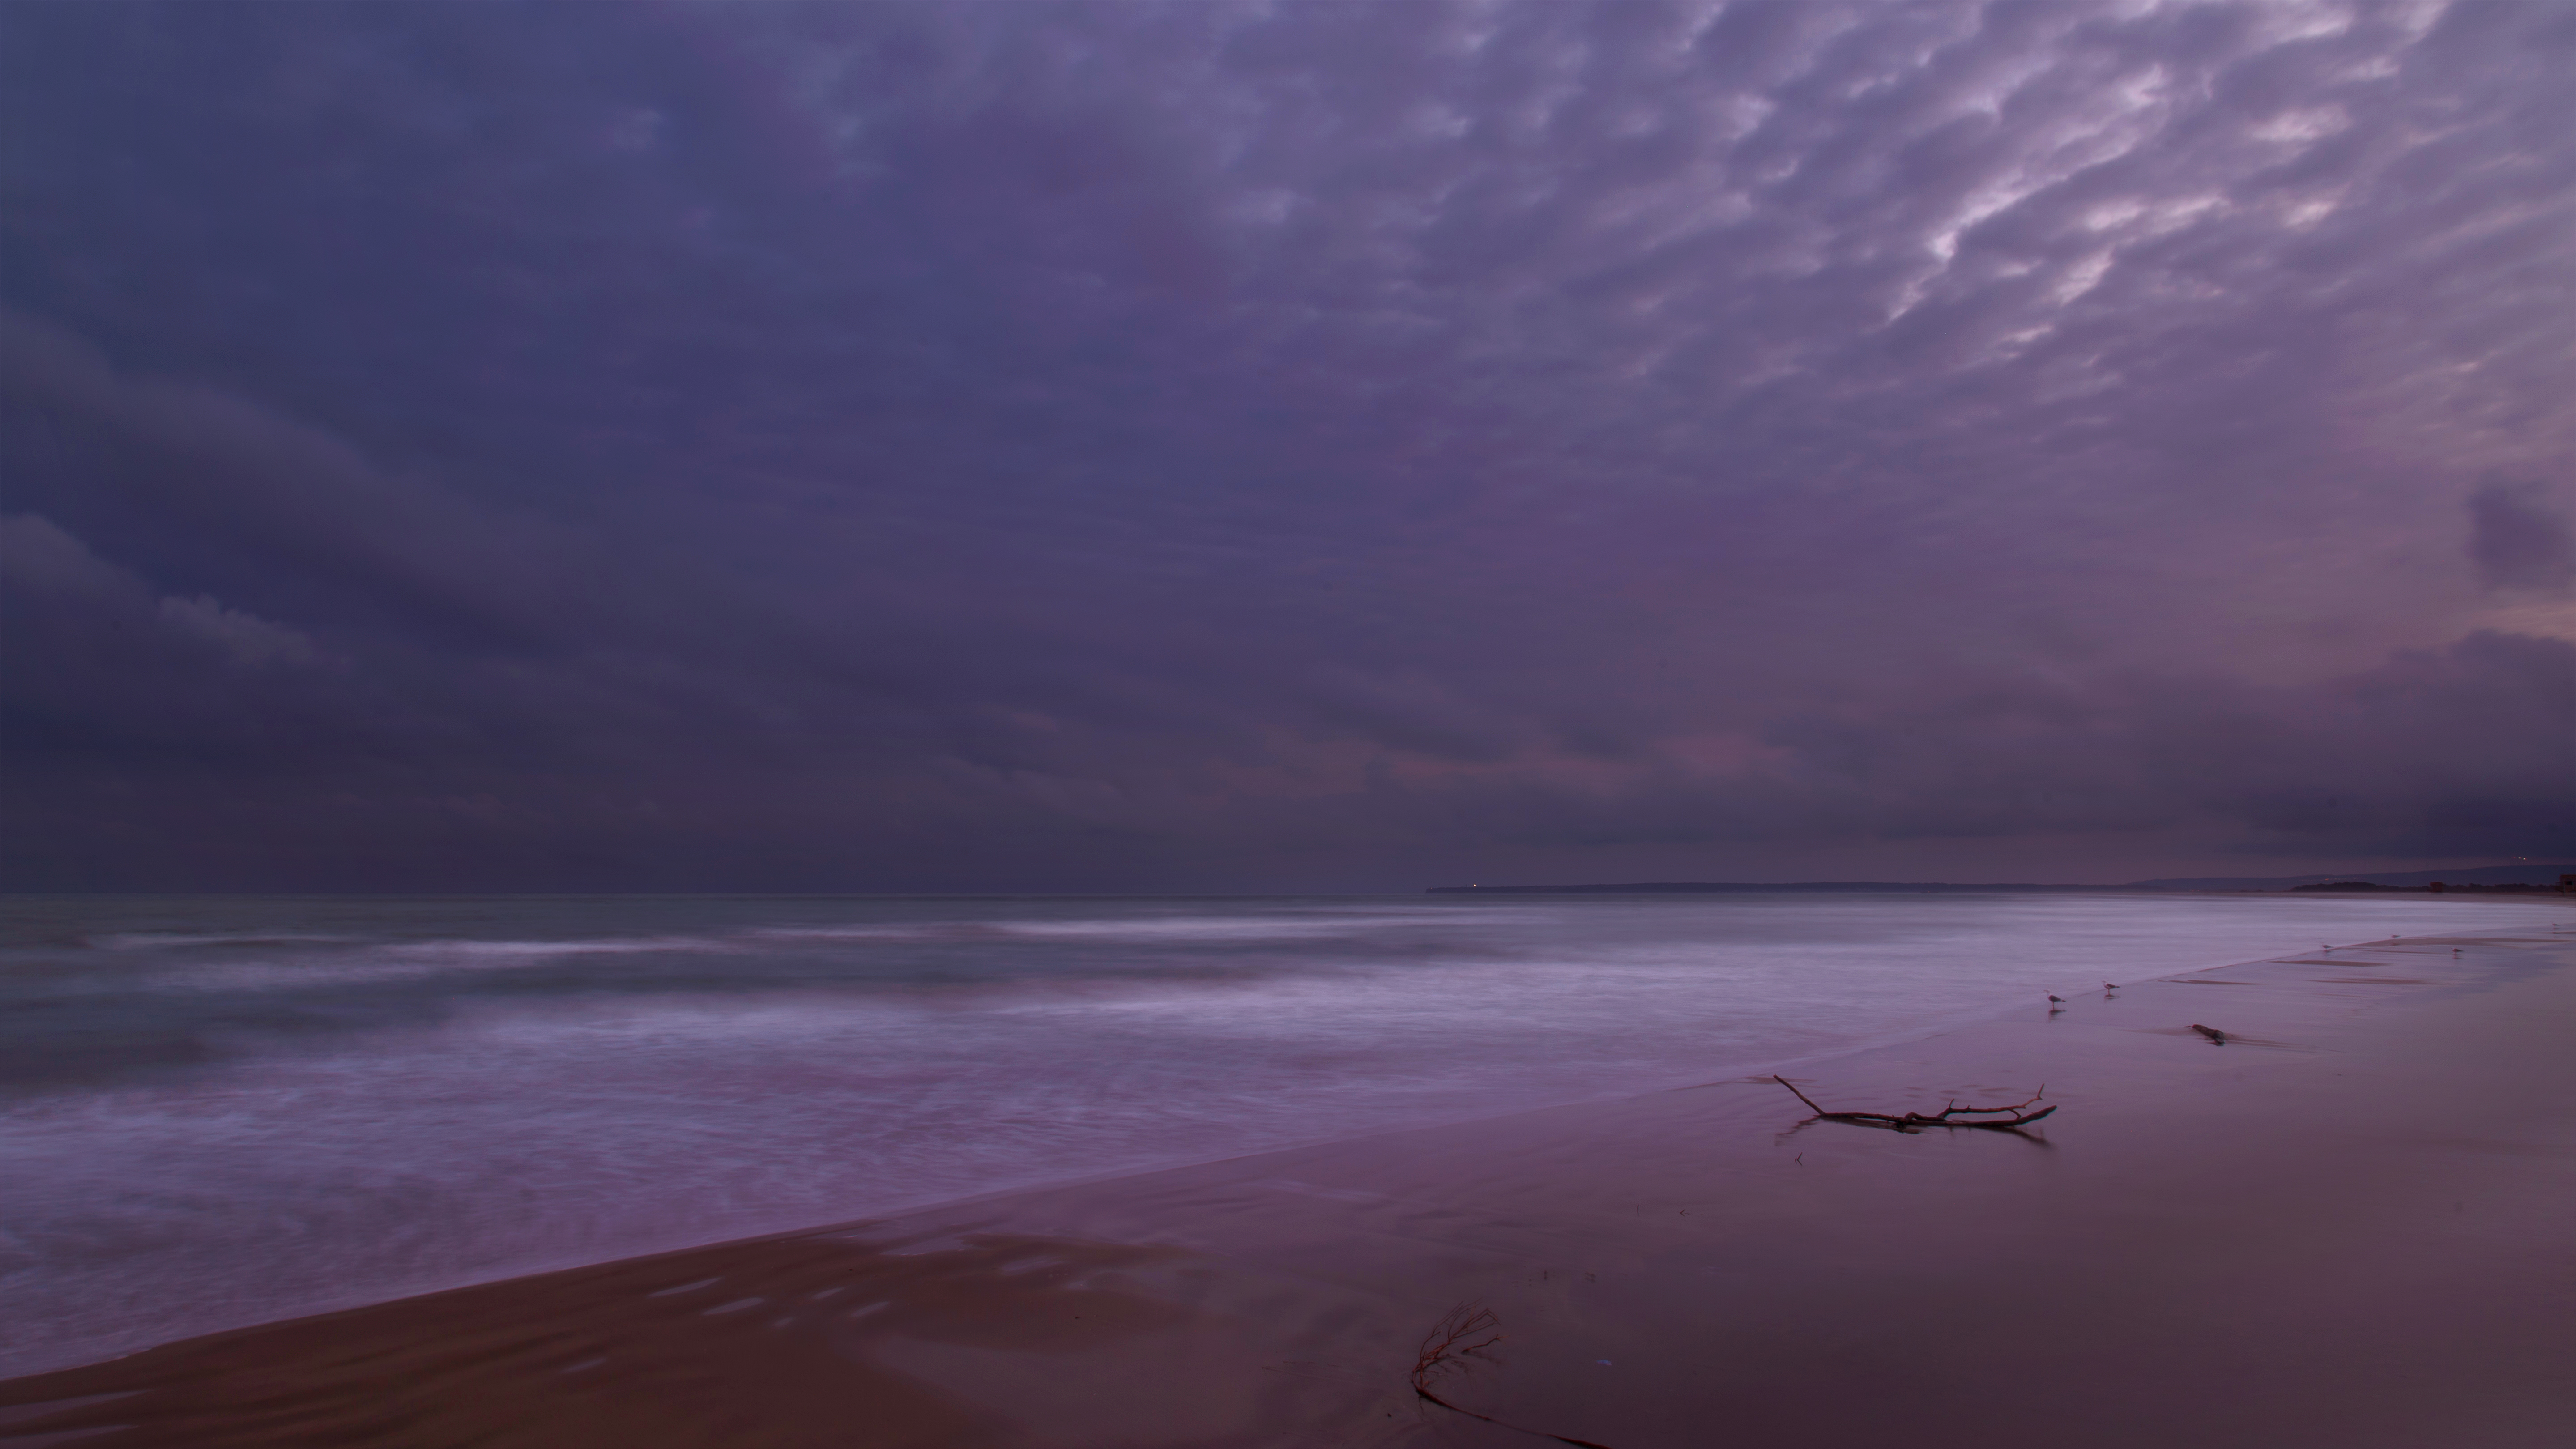
beach, sea, coast, ocean, horizon, cloud, sky, sunrise, sunset, sunlight, morning, shore, wave, dawn, atmosphere, dusk, evening, reflection, seascape, weather, bay, clouds, nuages, ciel, mer, longexposure, waterscape, atmospheric phenomenon, wind wave